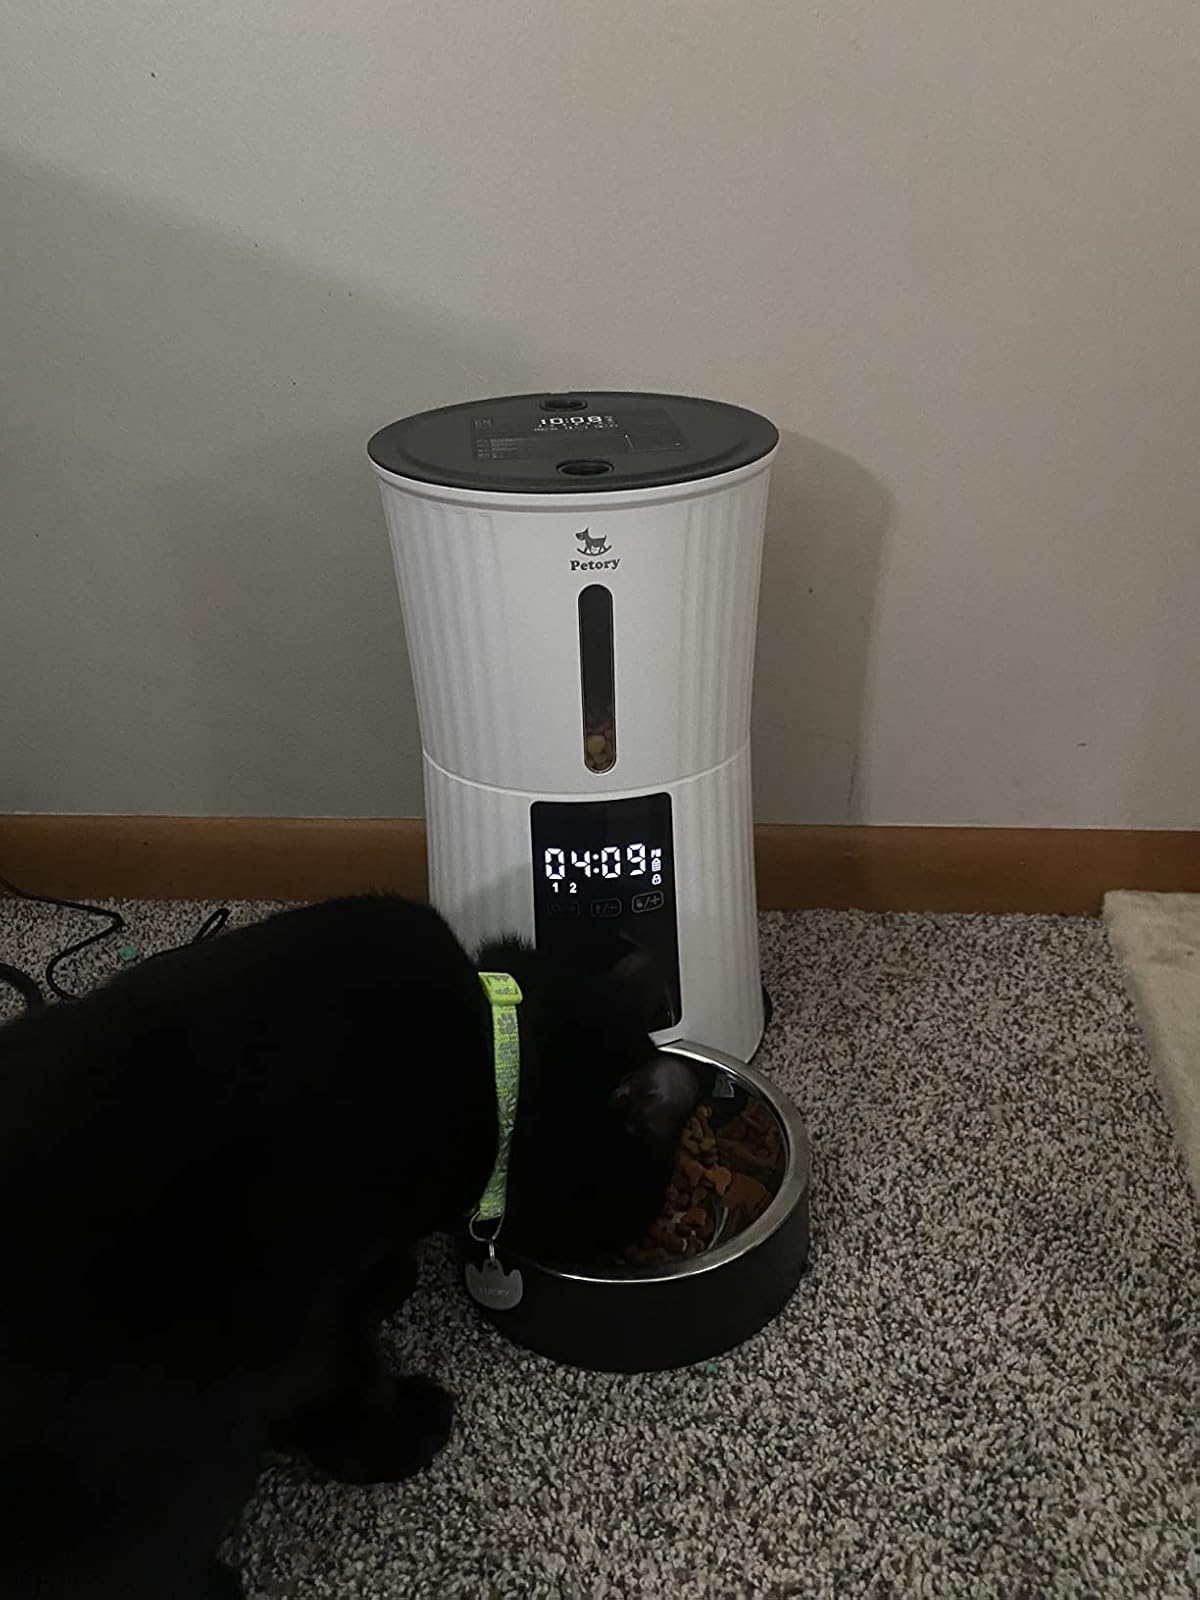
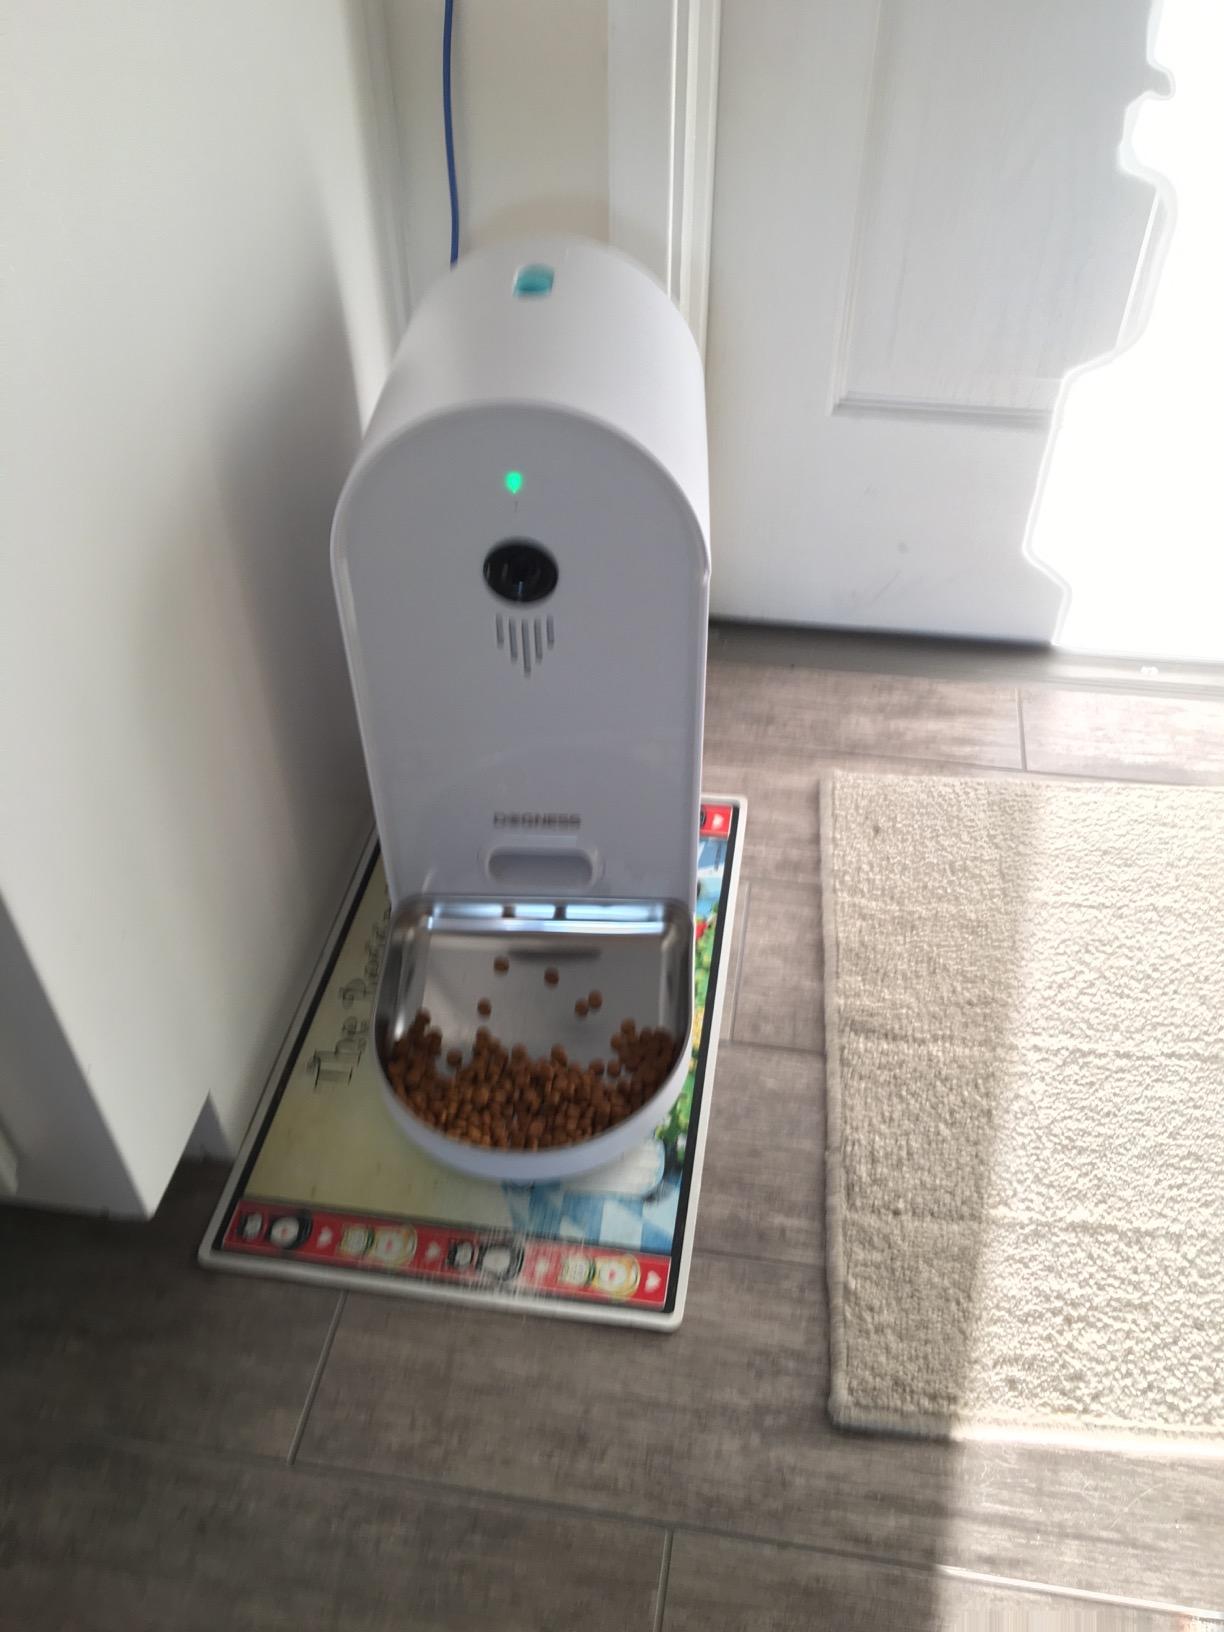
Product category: items_feeder
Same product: no